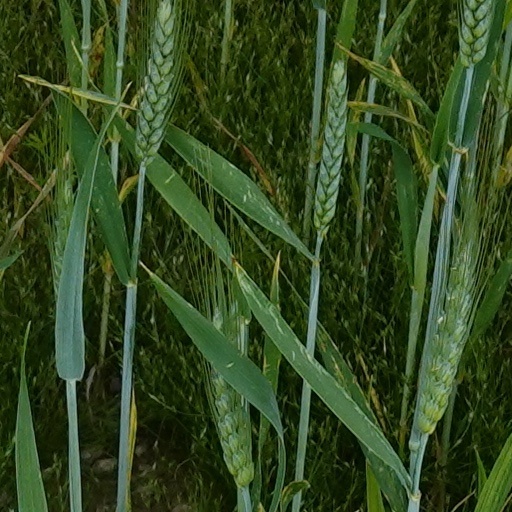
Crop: wheat